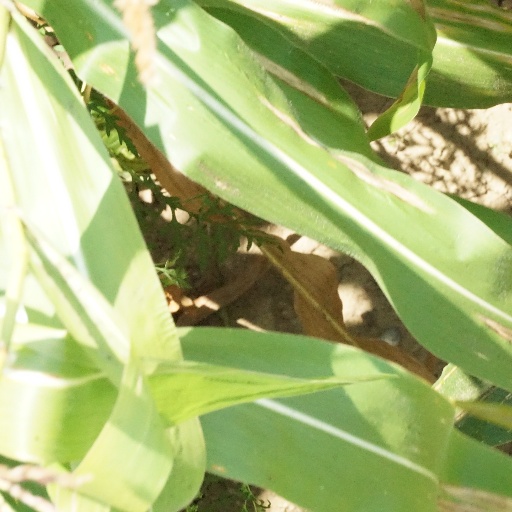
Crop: maize; corn